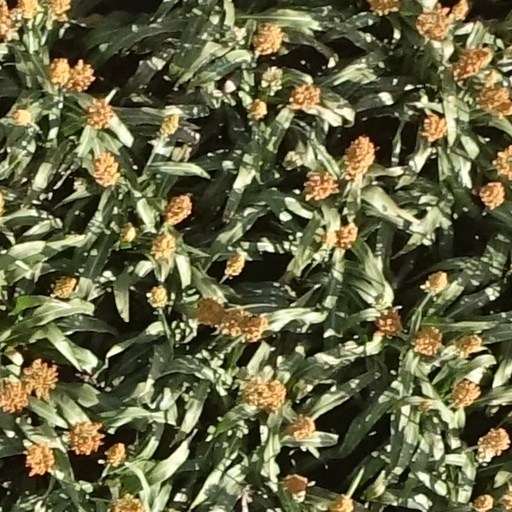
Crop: sorghum